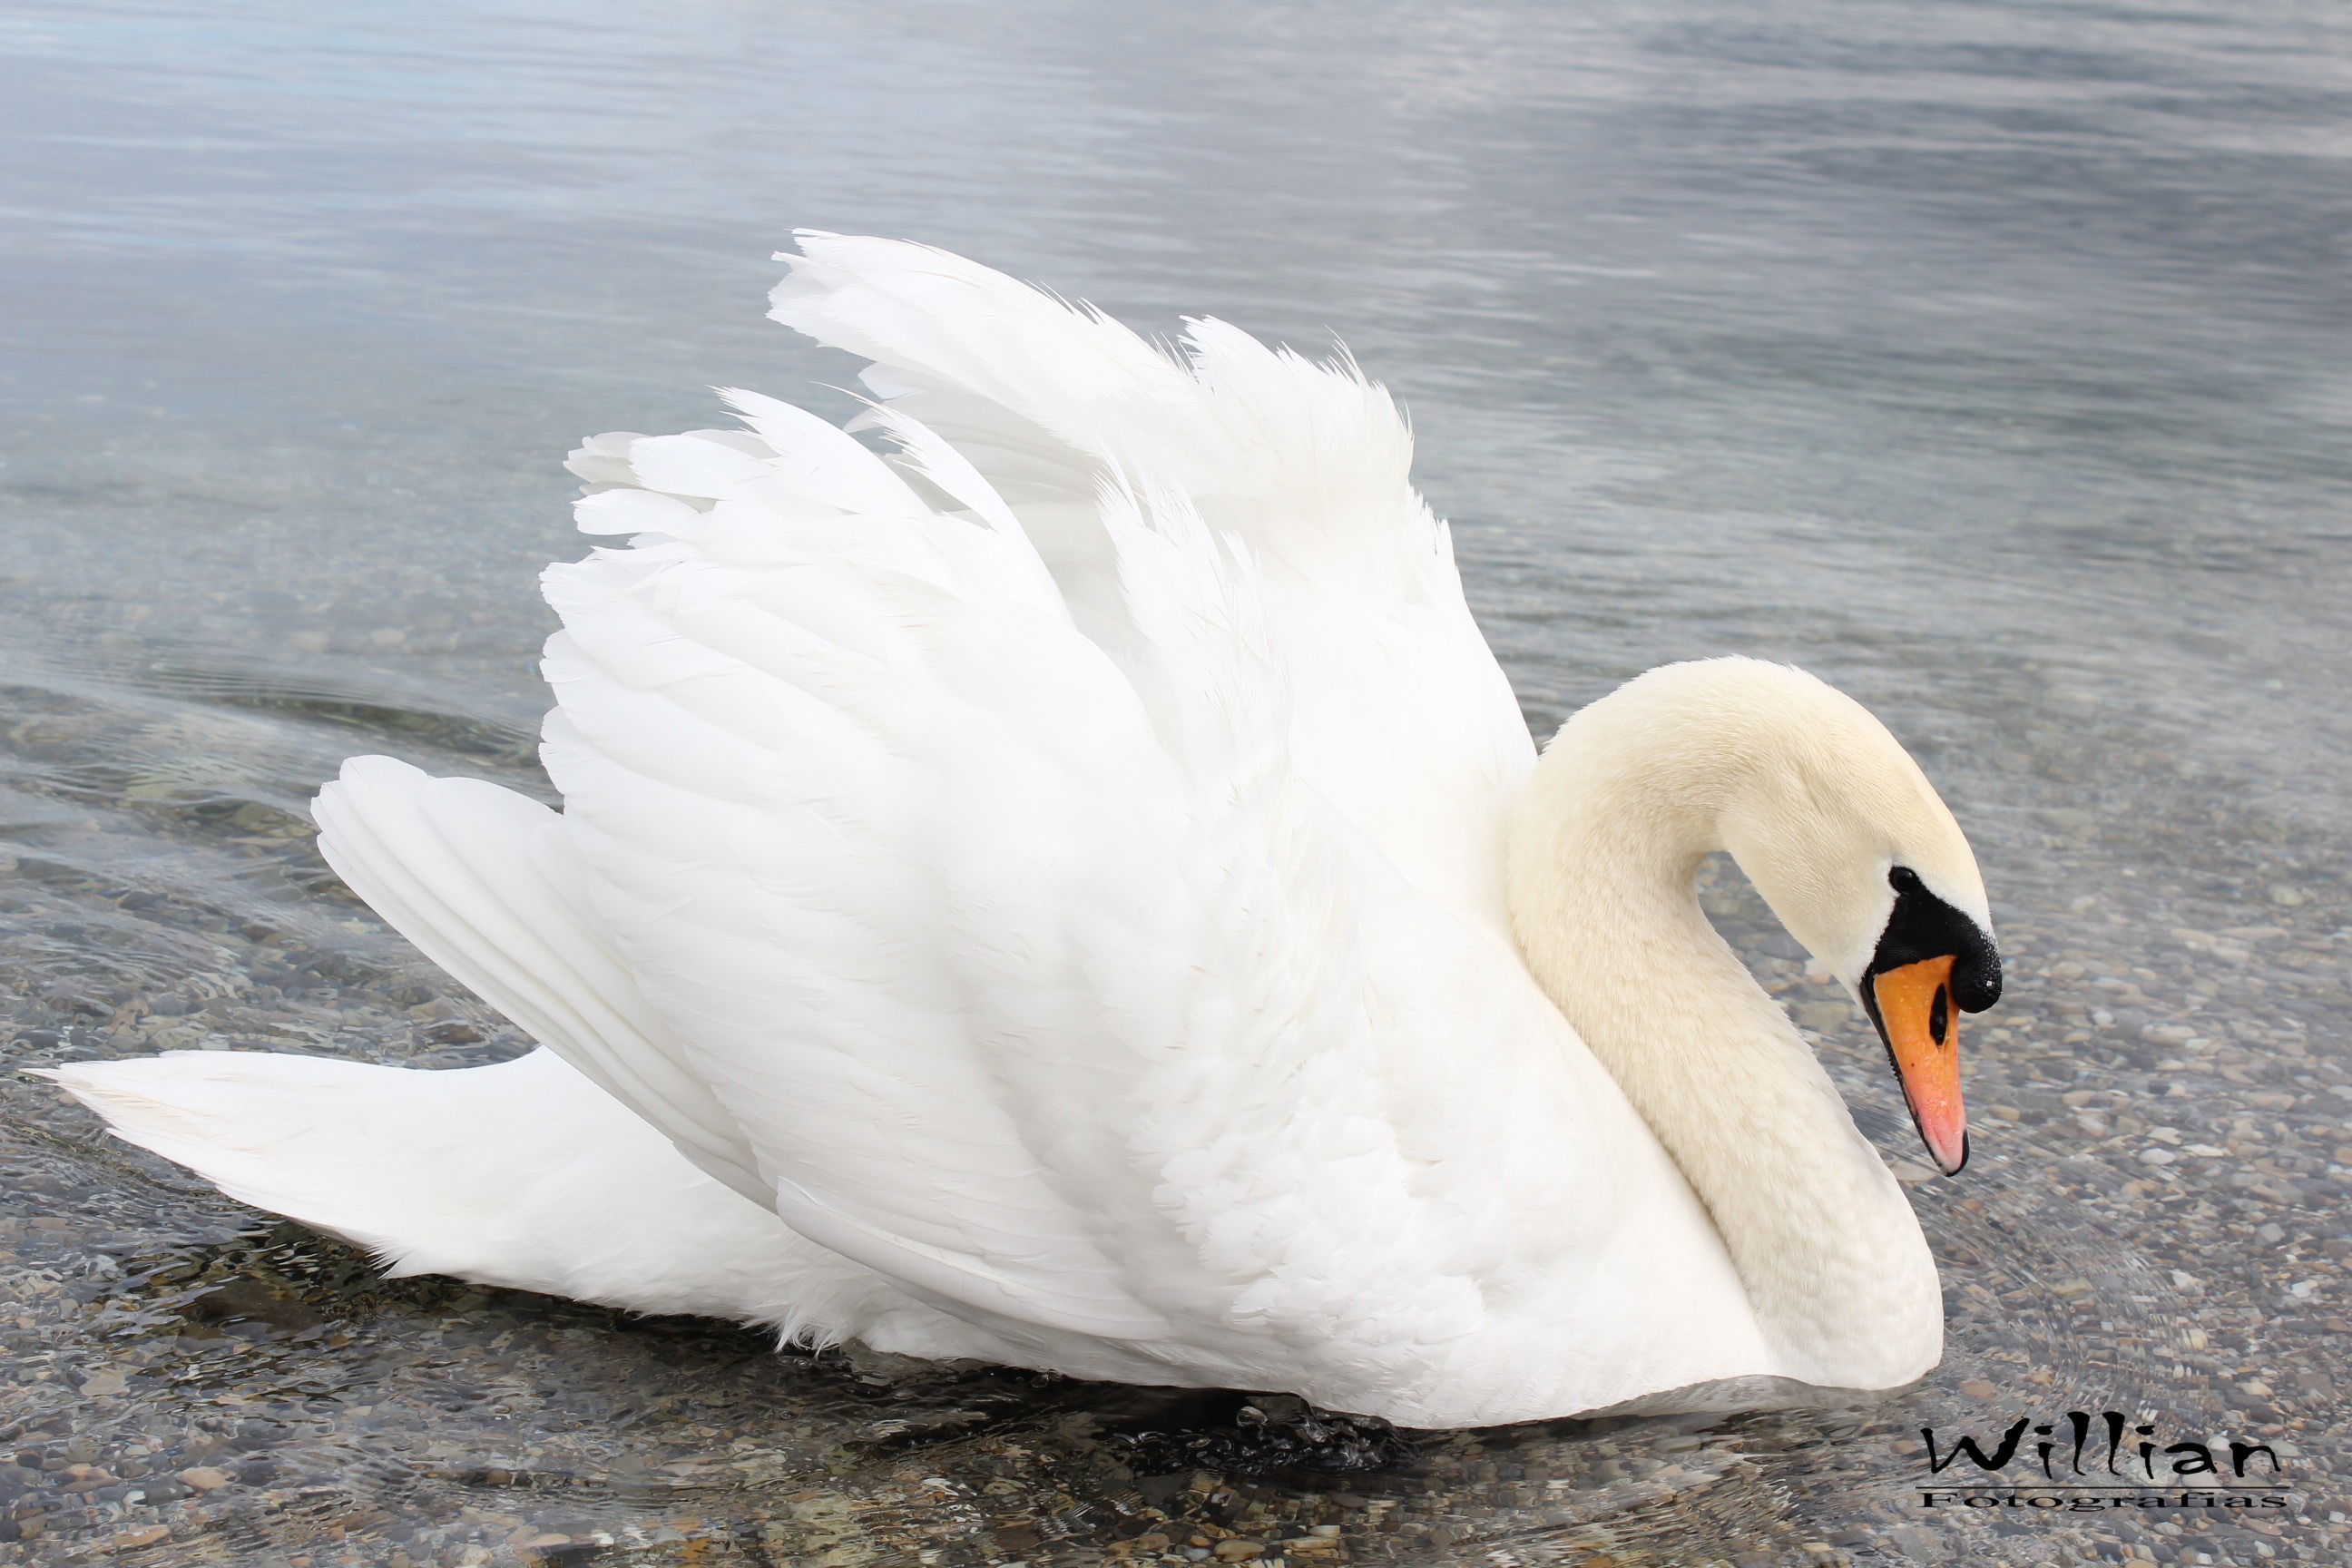
water, bird, wing, white, animal, beak, fauna, swan, vertebrate, waterfowl, water bird, ducks geese and swans